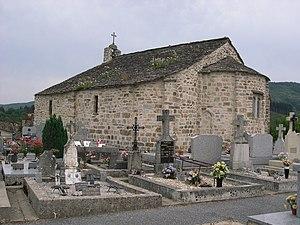
La Salvetat-sur-Agout est une commune française située dans le département de l'Hérault en région Occitanie.
L'église Saint-Etienne de Cavall est une chapelle située à La Salvetat-sur-Agout, dans le département de l'Hérault.